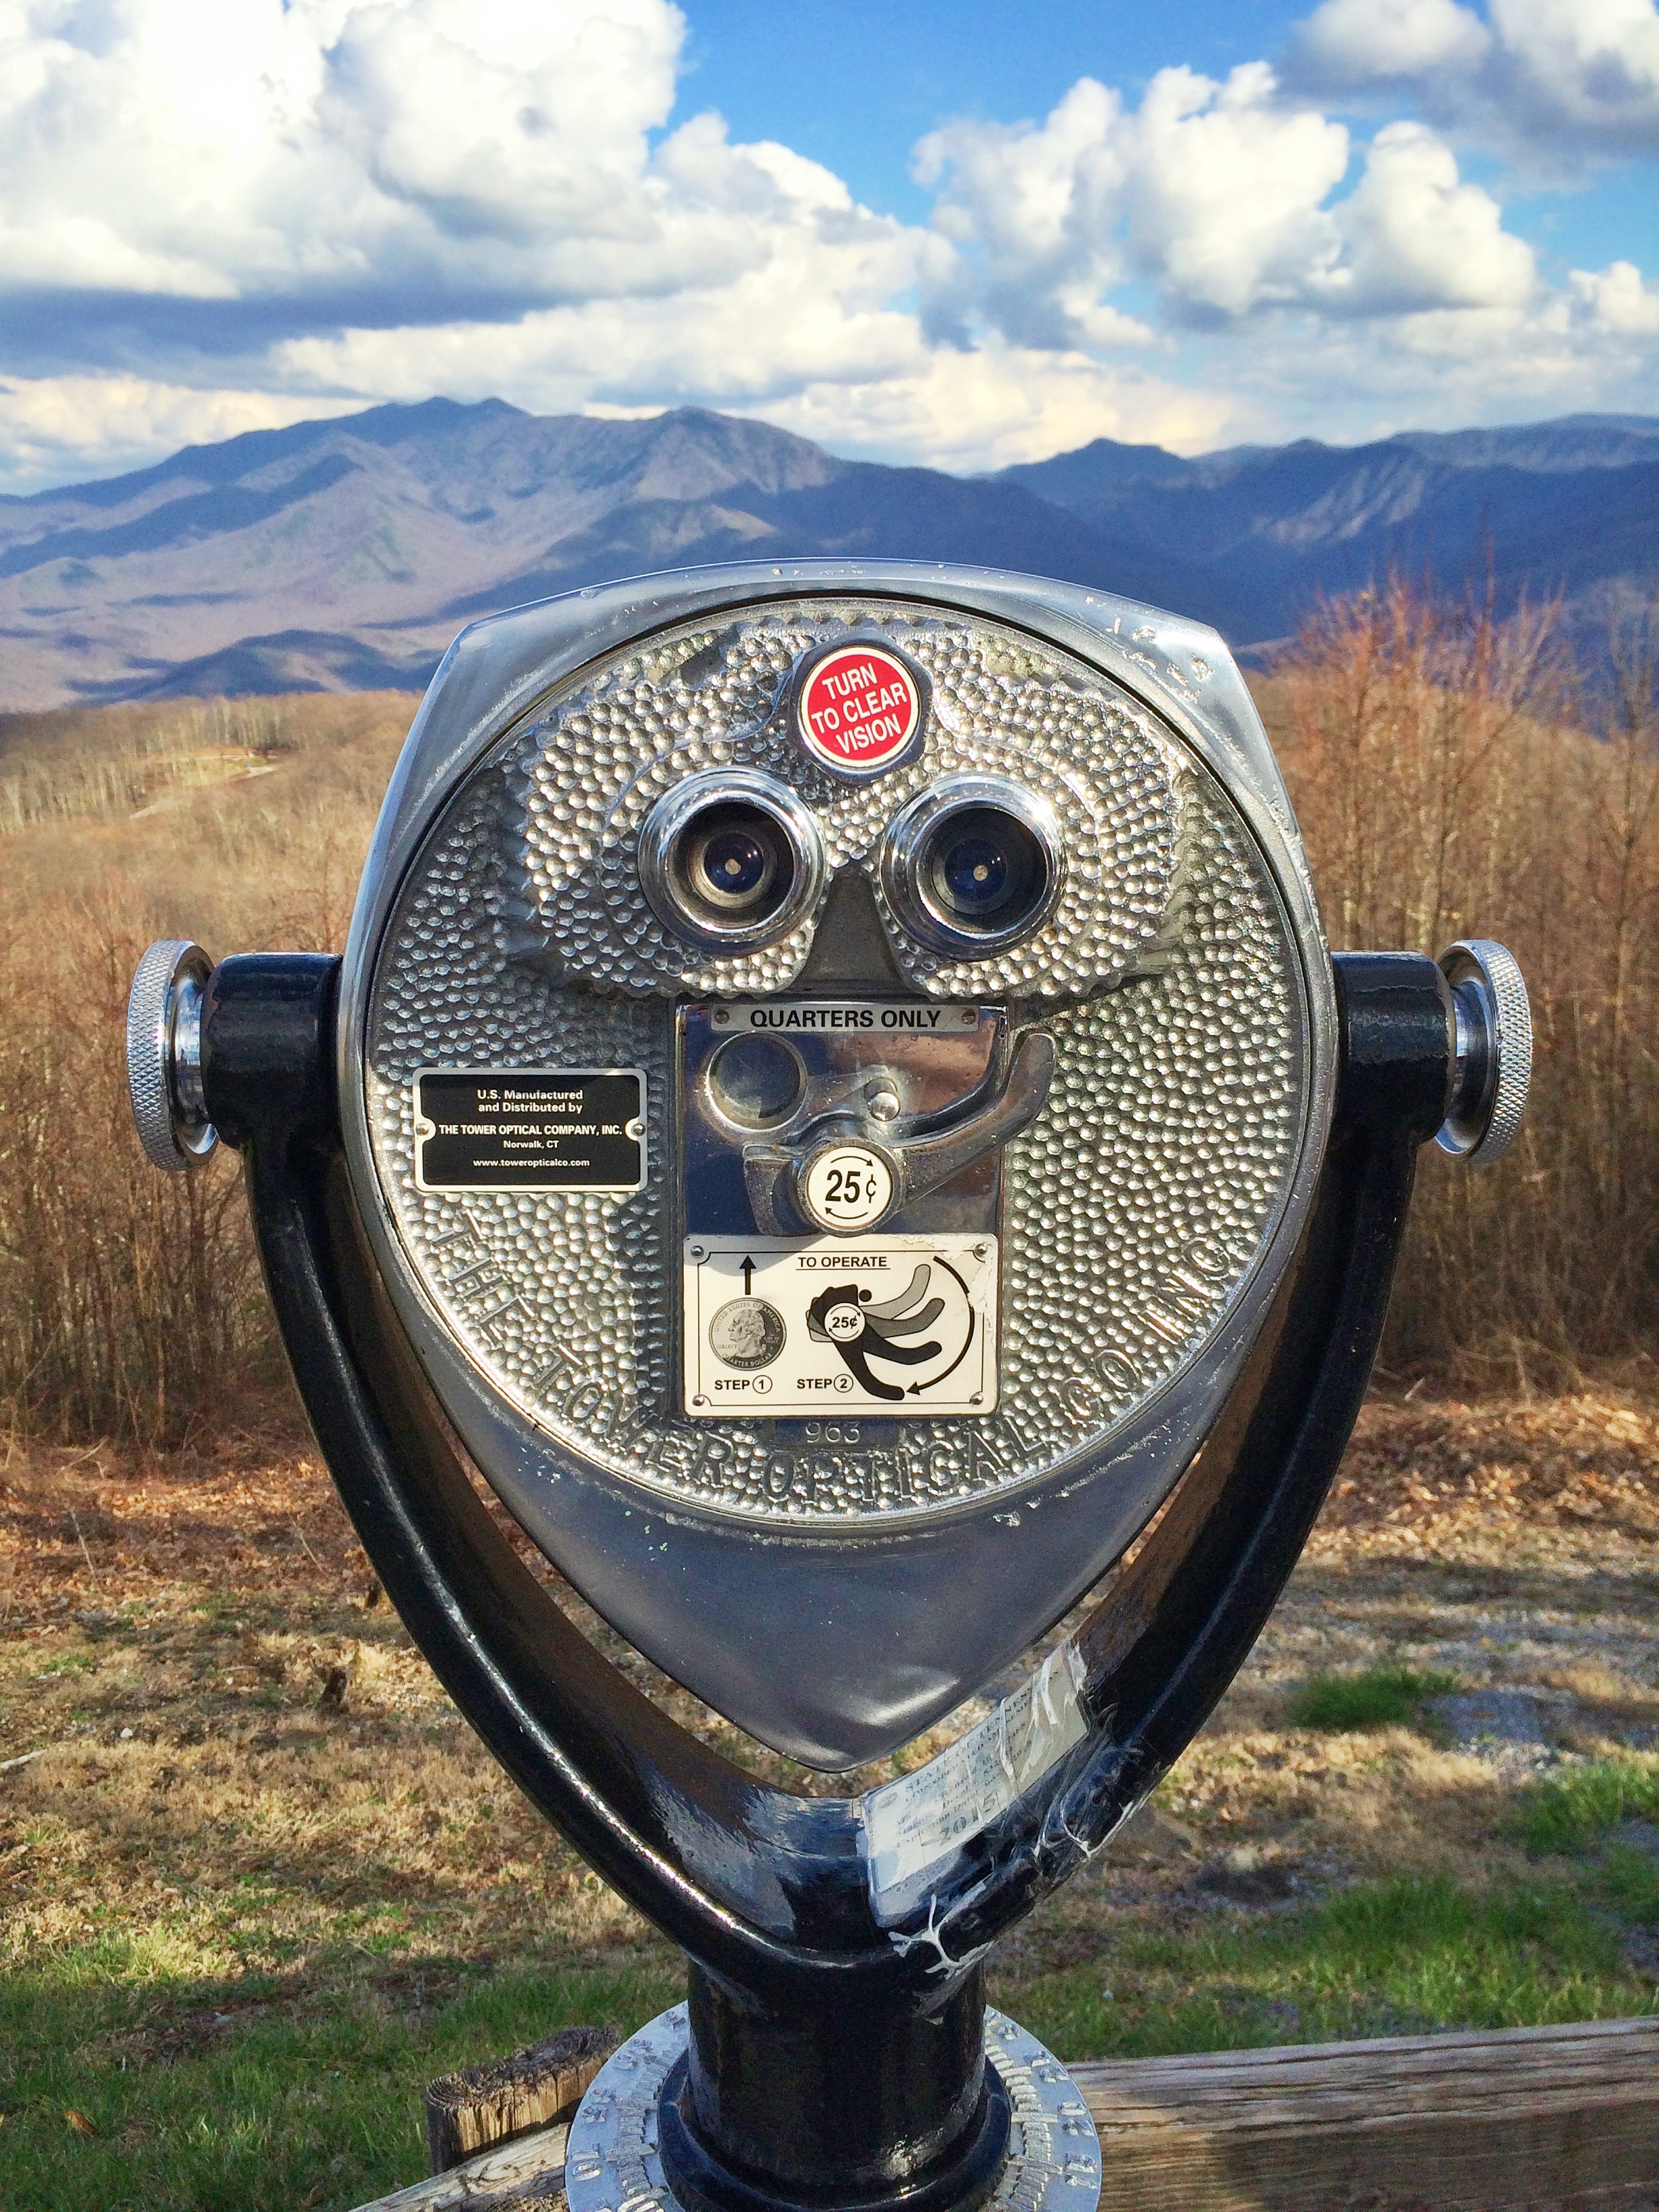
wheel, vehicle